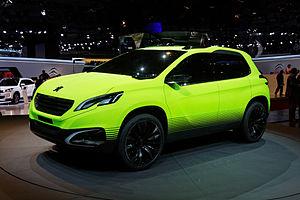
Peugeot est un constructeur automobile français. L'entreprise familiale qui précède l'actuelle entreprise Peugeot est fondée en 1810, lors de la transformation du moulin familial sis à Hérimoncourt en aciérie. Différentes branches de la famille vont se lancer dans des productions très diversifiées, mais toutes basées sur l'acier